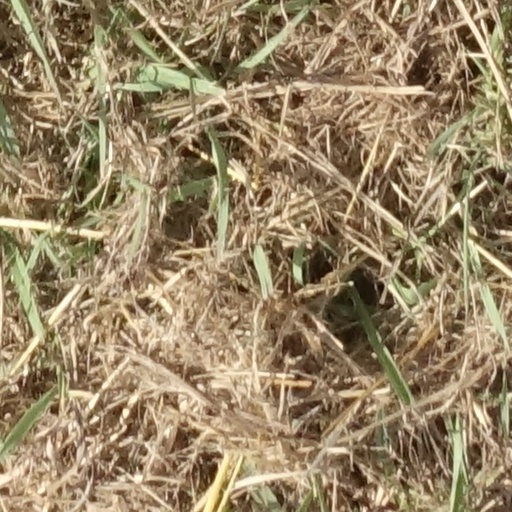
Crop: sorghum